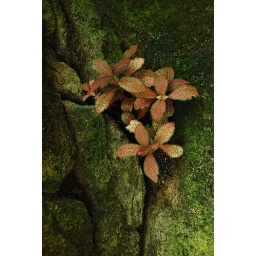
red leaves in the rock (March 23, 2008)